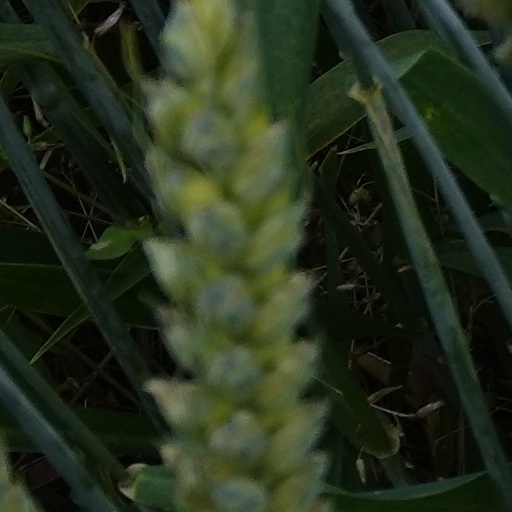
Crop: wheat